Efe Obada

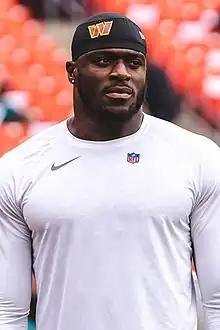
Obada with the Washington Commanders in 2022

Efe Obada (born 13 April 1992) is a British Nigerian professional American football defensive end. Obada first played professionally for the London Warriors of the BAFA National Leagues, and later played for the NFL's Dallas Cowboys, Kansas City Chiefs, Atlanta Falcons, Carolina Panthers, and Buffalo Bills.